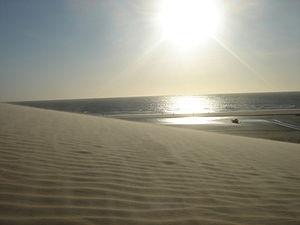
Les parcs nationaux du Brésil, au nombre de 70, sont un réseaux d'aires protégées gérées par l'Institut Chico Mendes.